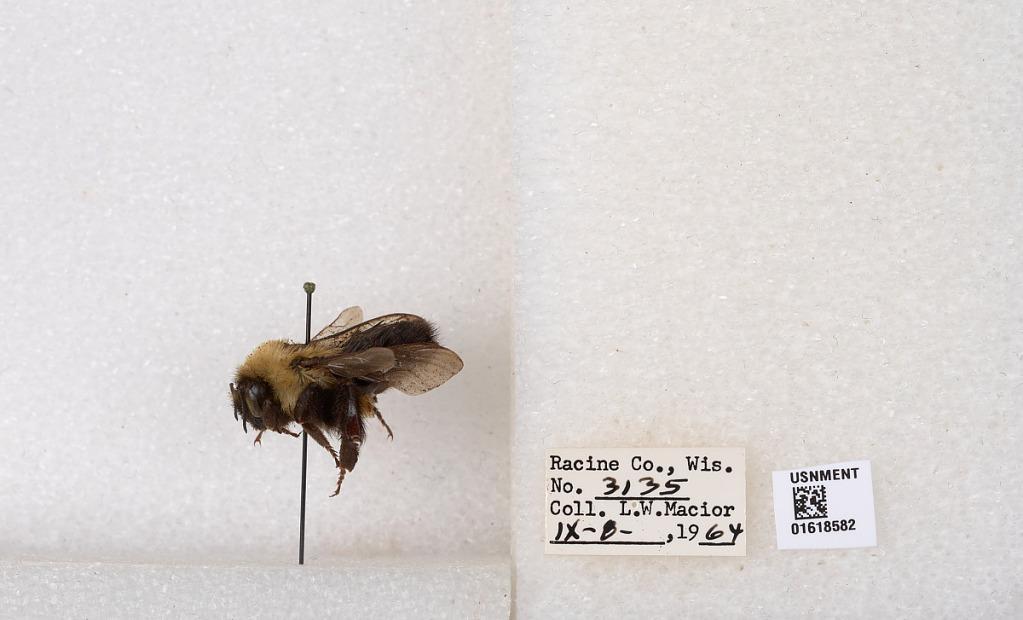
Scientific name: Bombus impatiens Cresson
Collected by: L. Macior
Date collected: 1964-9-8
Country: United States
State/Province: Wisconsin
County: Racine
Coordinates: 42.7299, -87.8123